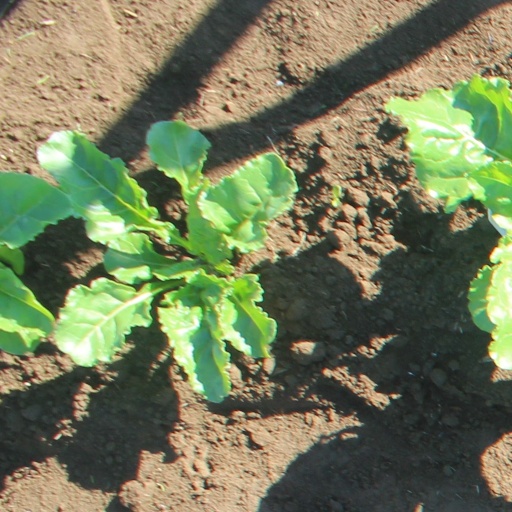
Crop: sugar beet